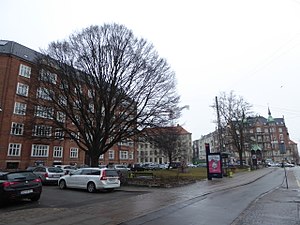
Poul Henningsens Plads
Poul Henningsens Plads.
Poul Henningsens Plads er en plads på Østerbro i København, beliggende hvor gaderne Østerbrogade, Jagtvej og Strandboulevarden mødes.